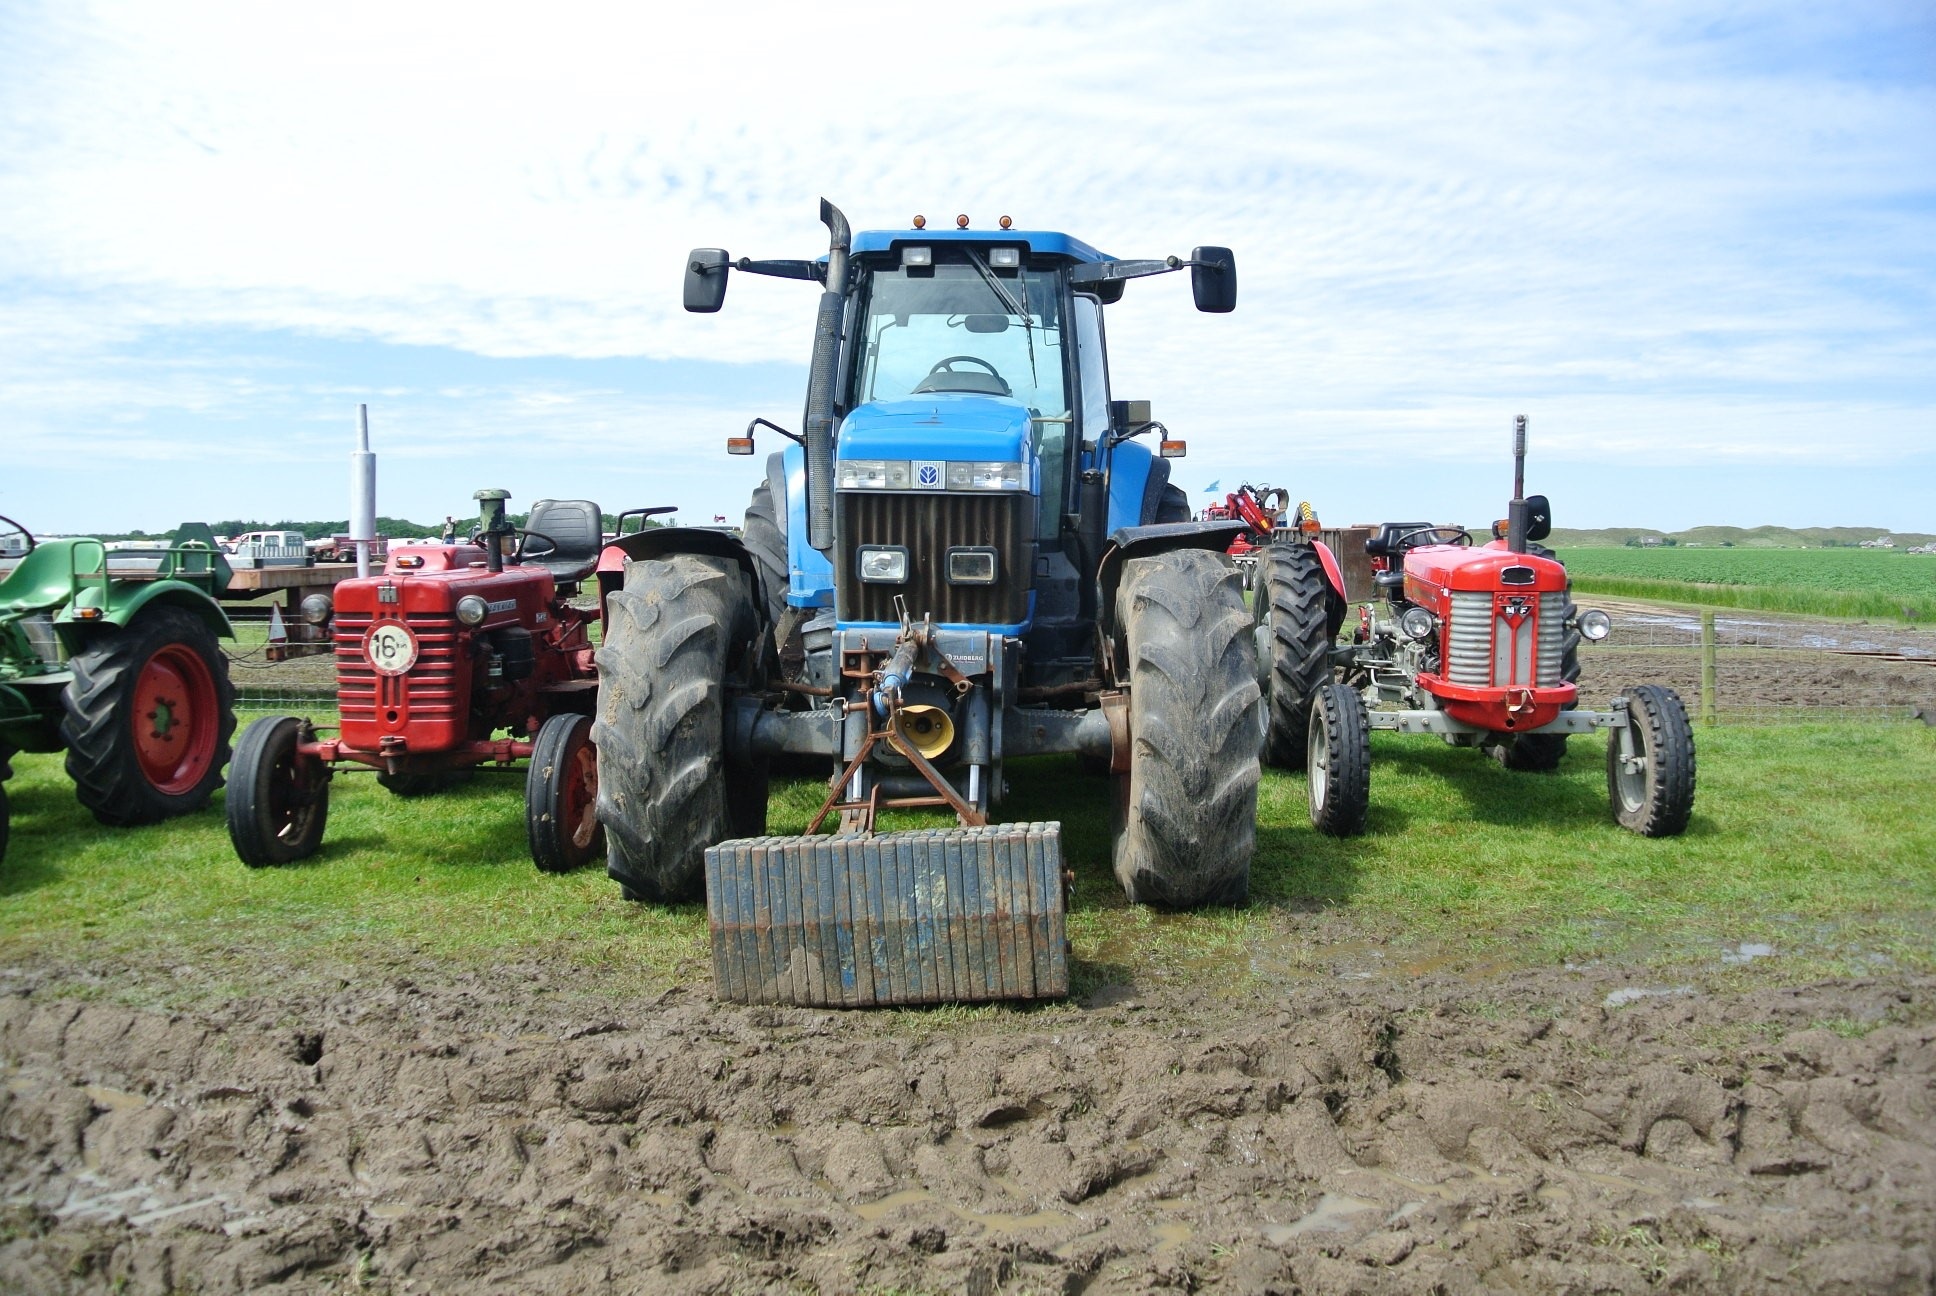
tractor, field, farm, vehicle, soil, agriculture, oldtimer, tractors, plough, arable, commercial vehicle, working machine, agricultural machinery, land vehicle